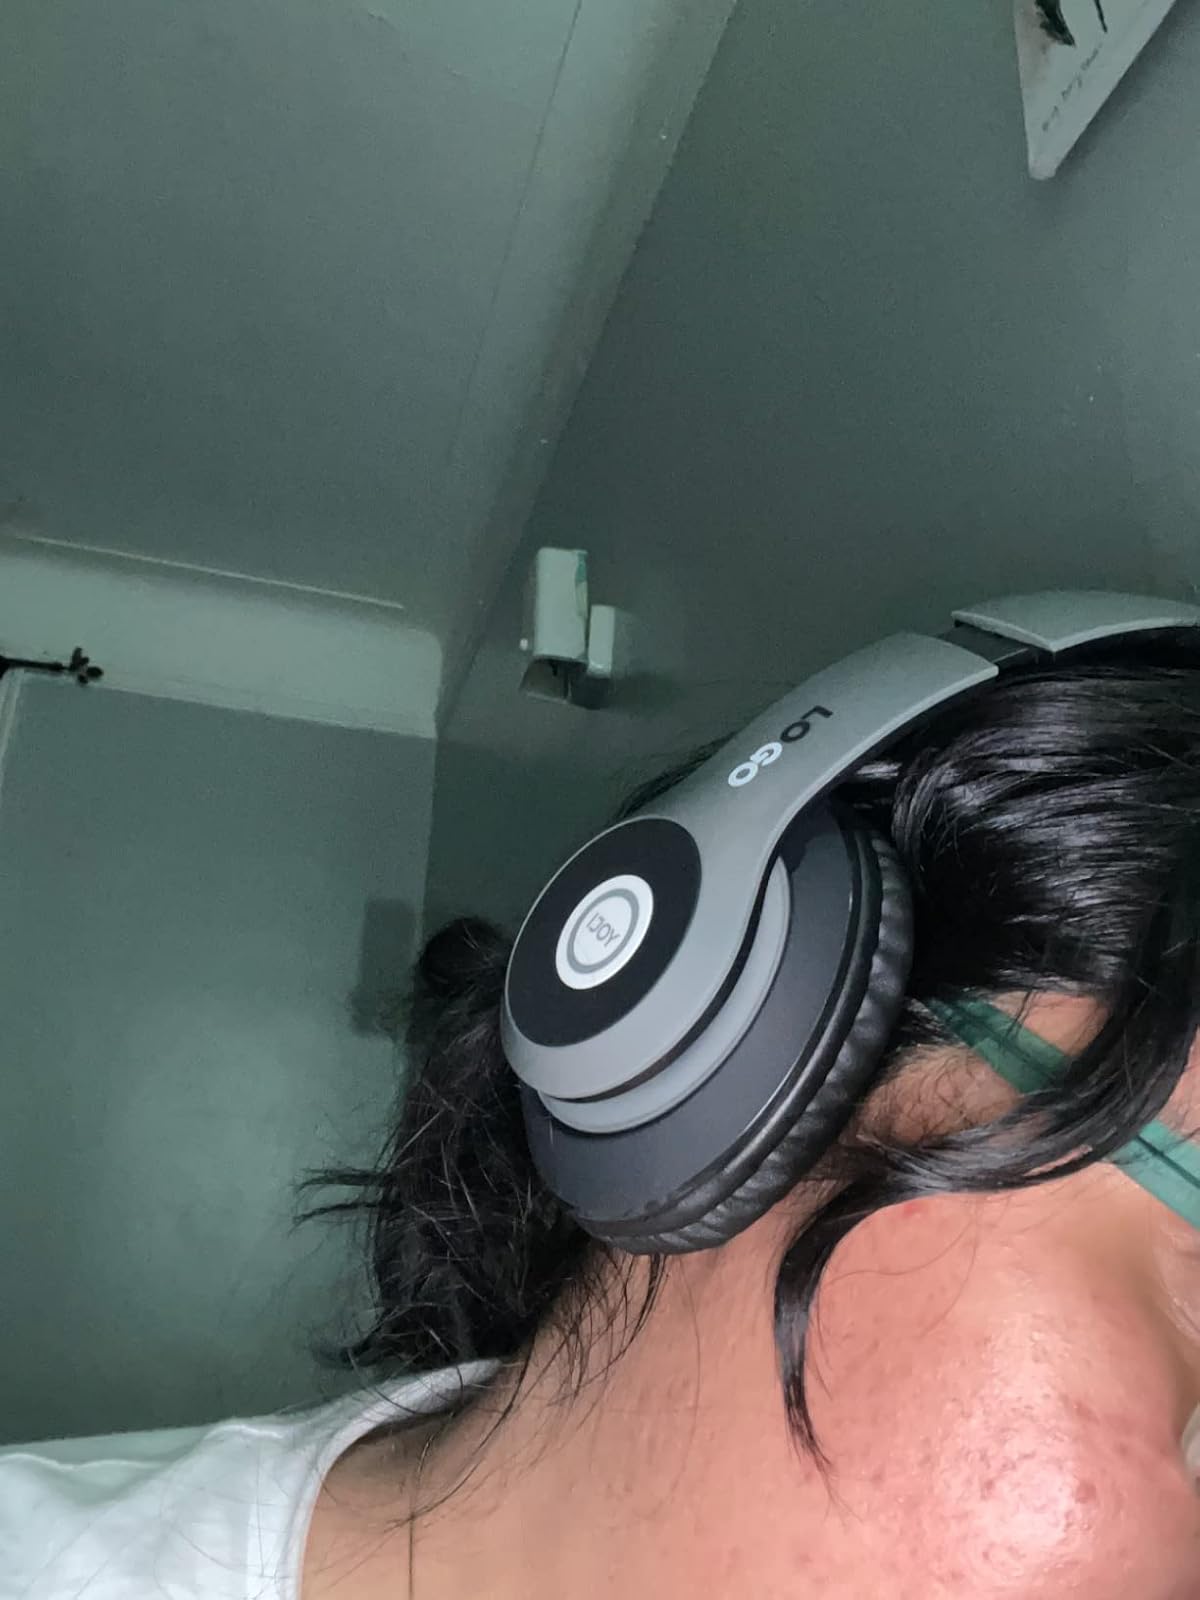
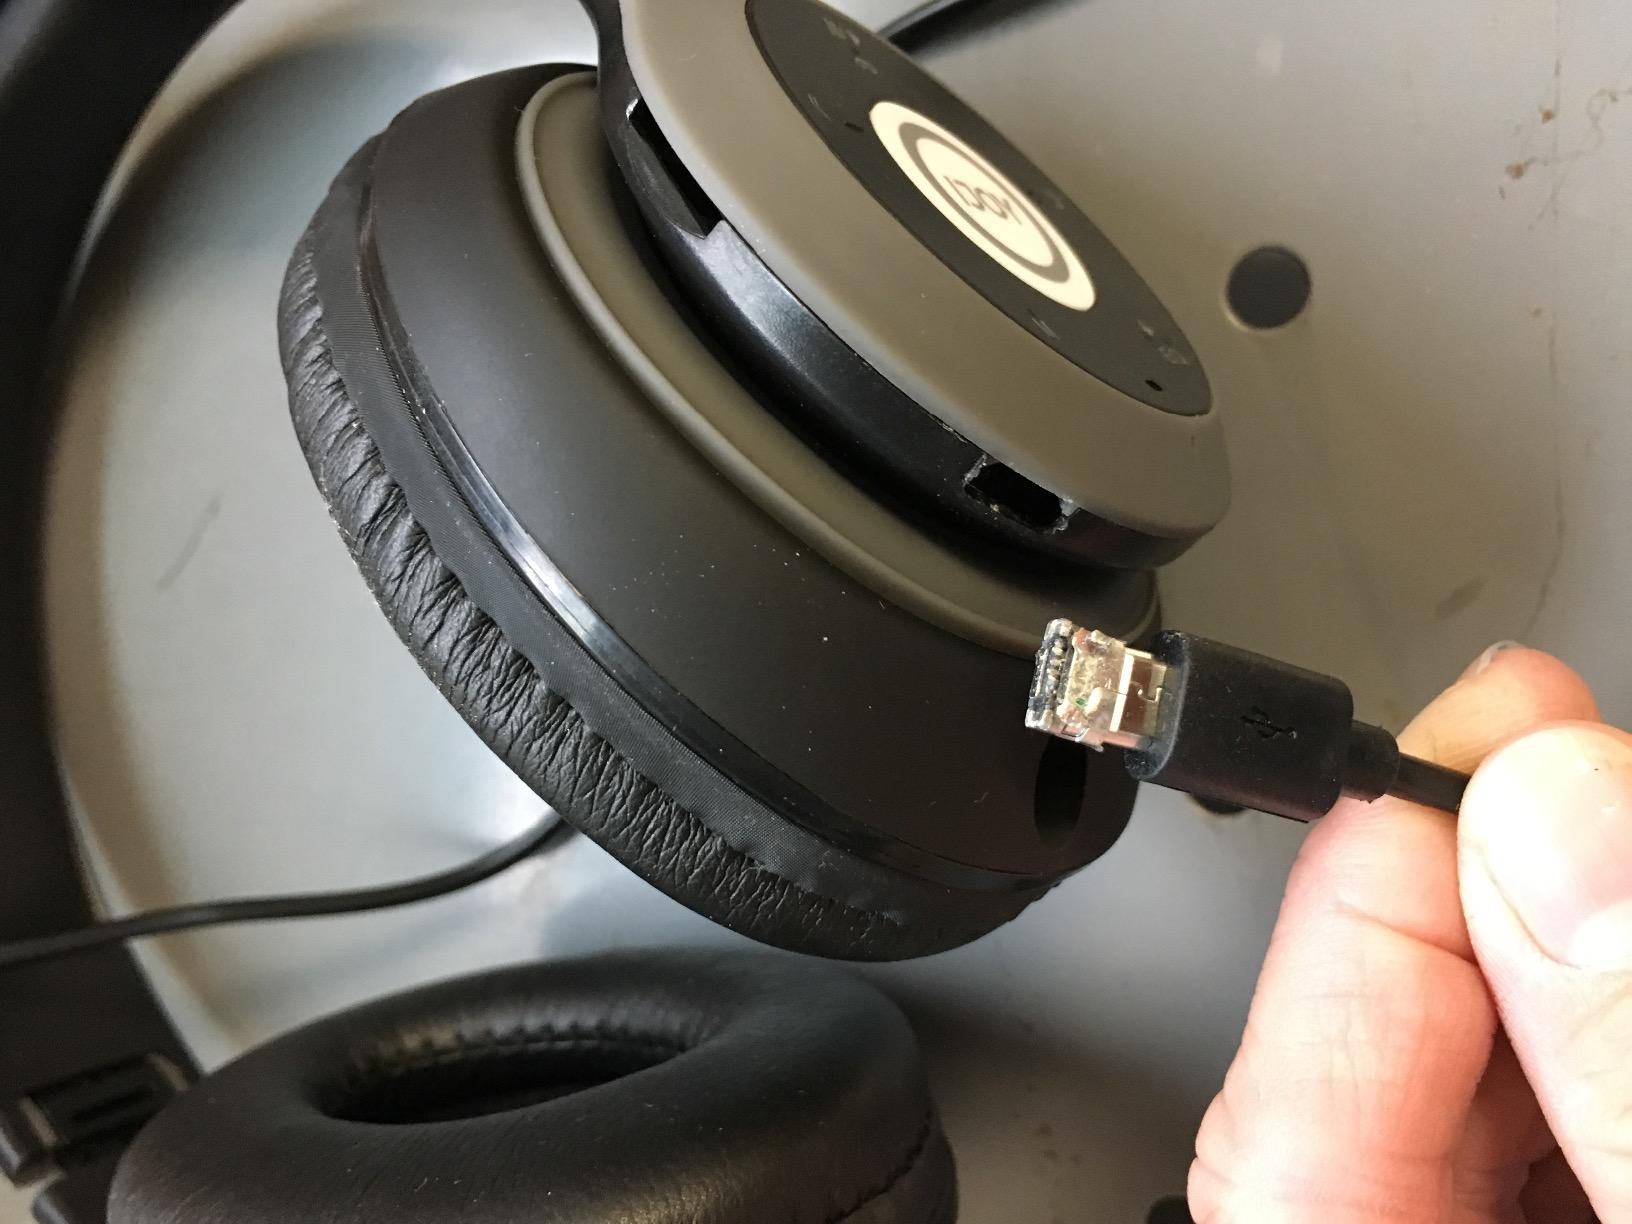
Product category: headphones
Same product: yes